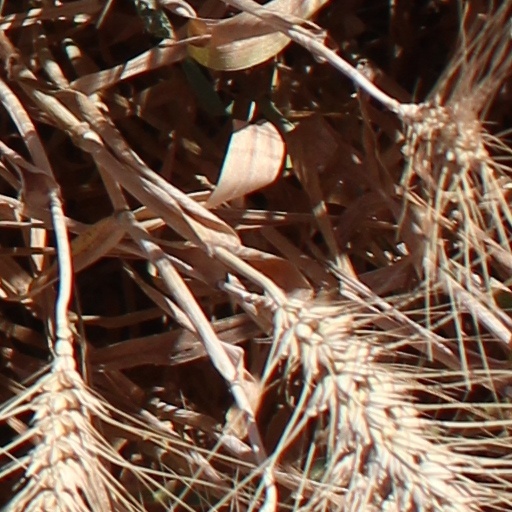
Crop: wheat